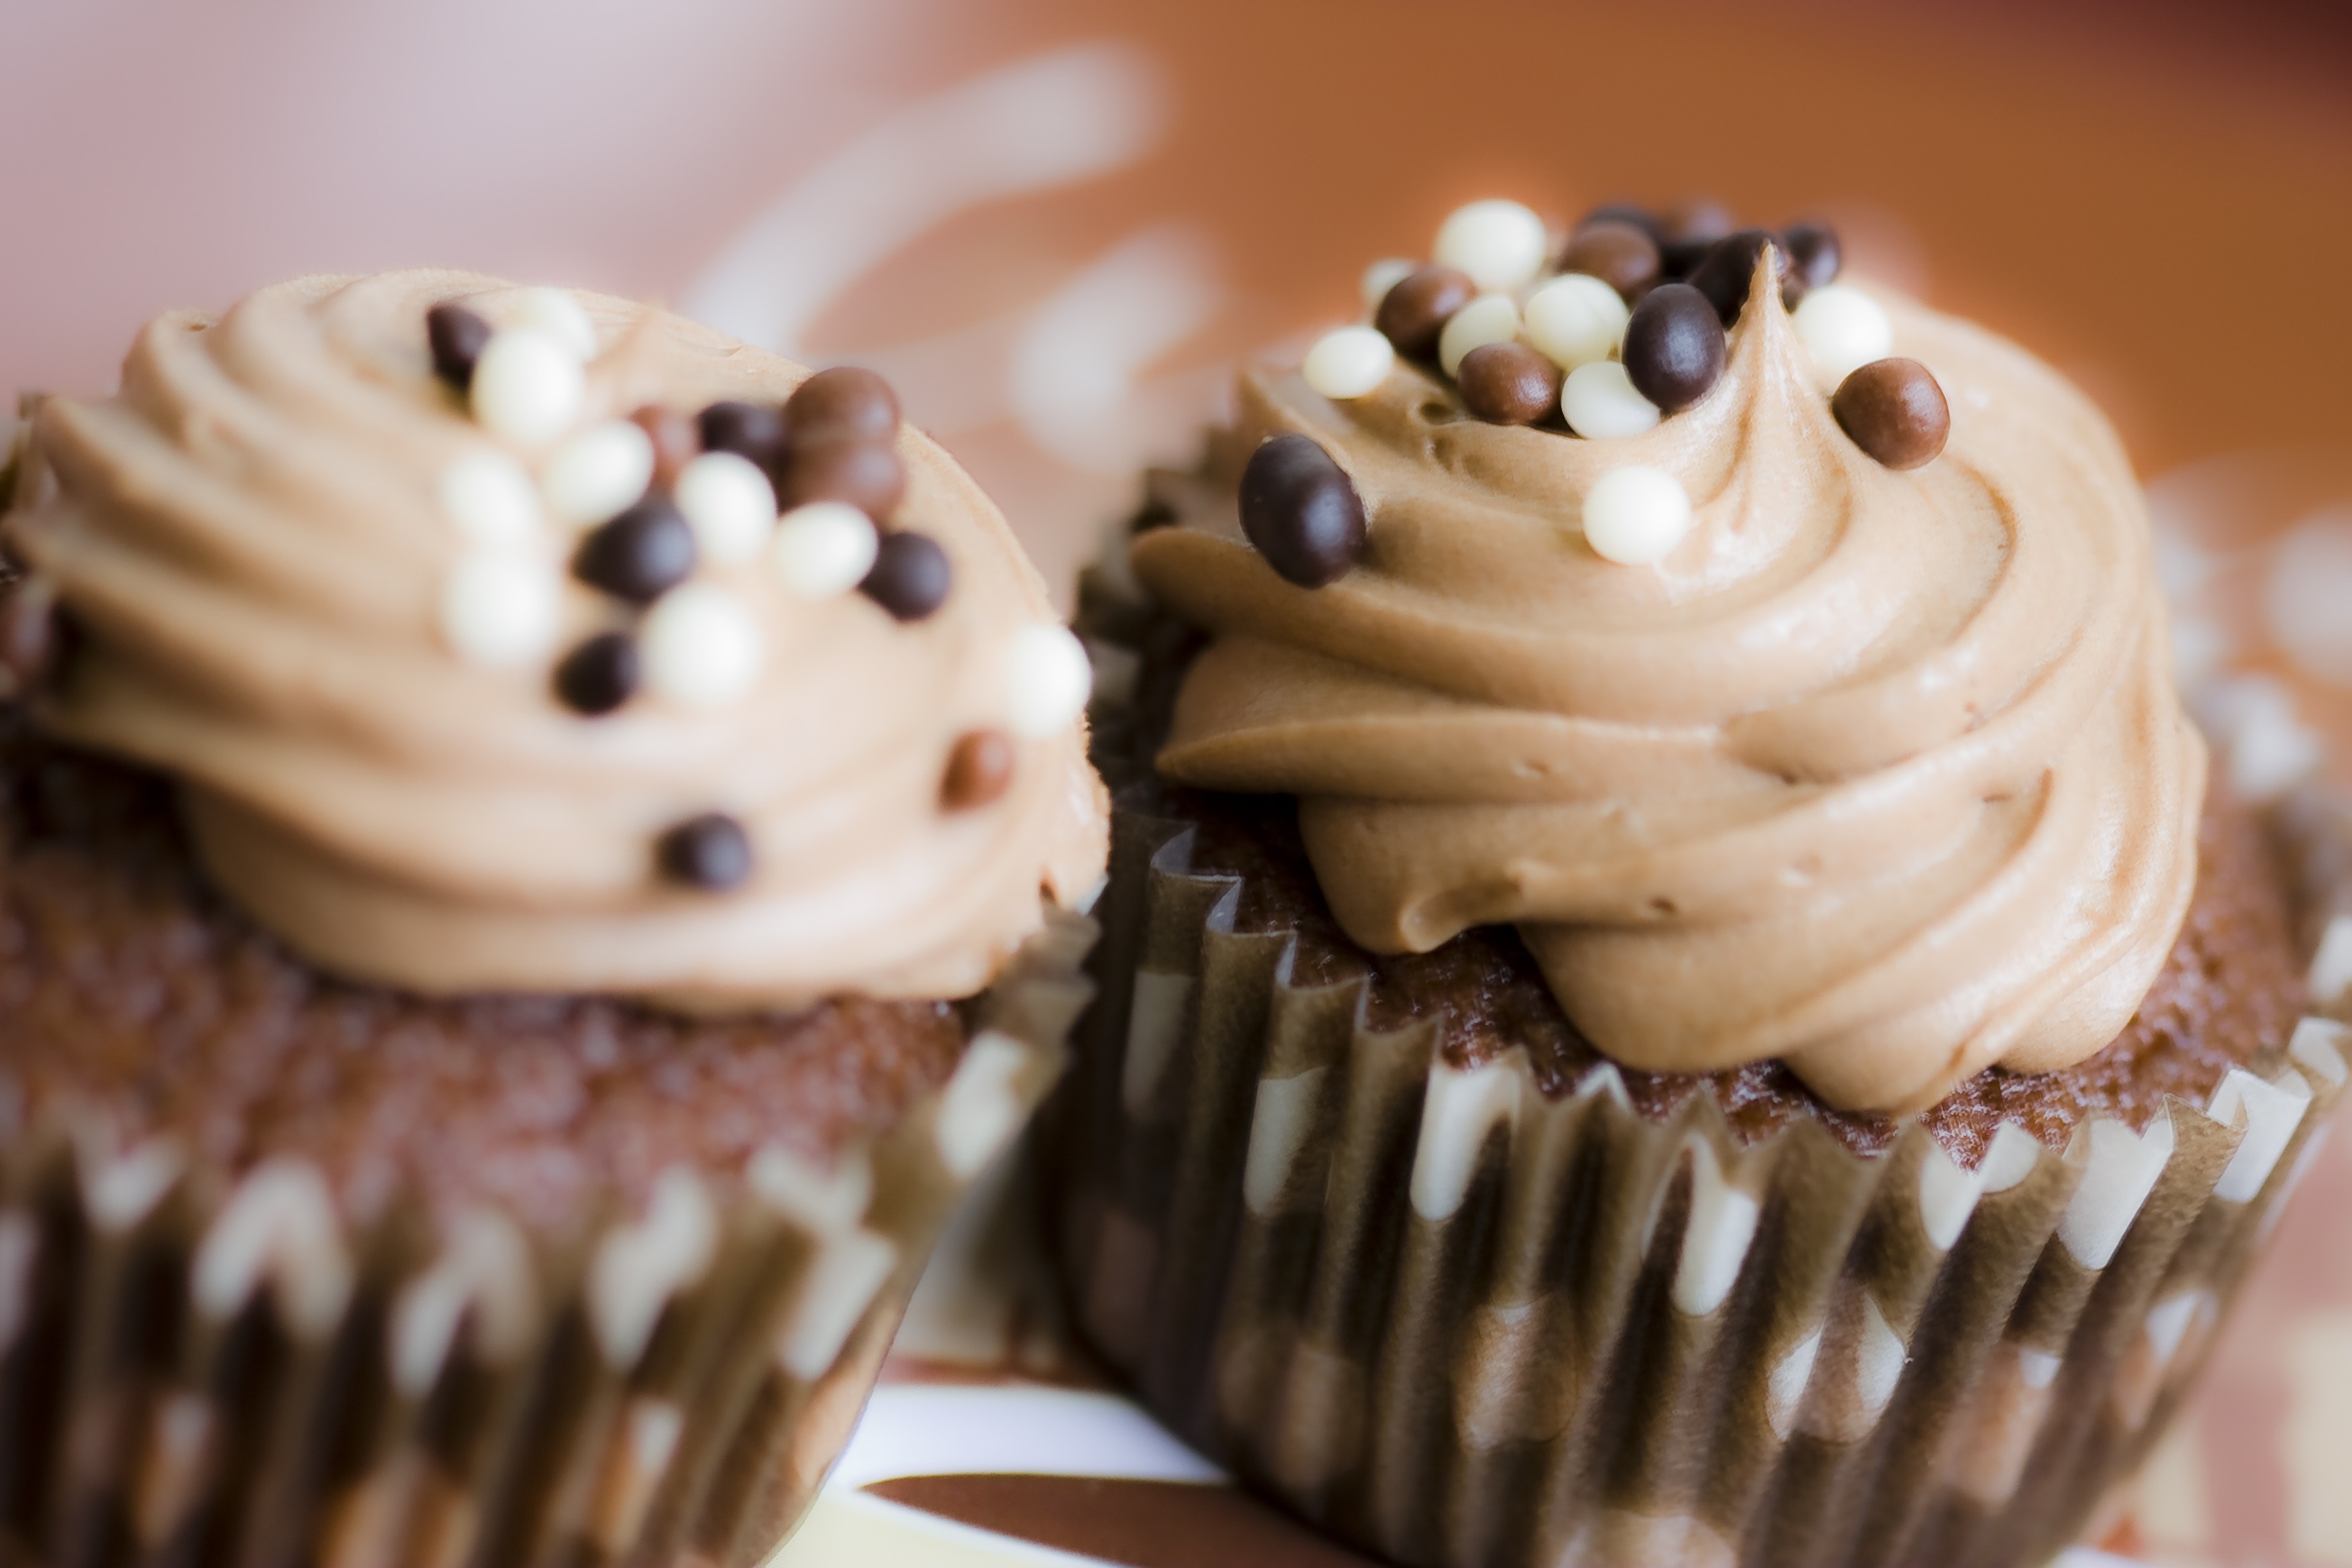
food, produce, chocolate, cupcake, baking, dessert, cream, cake, sweet dish, icing, sweetness, flavor, pastry shop, buttercream